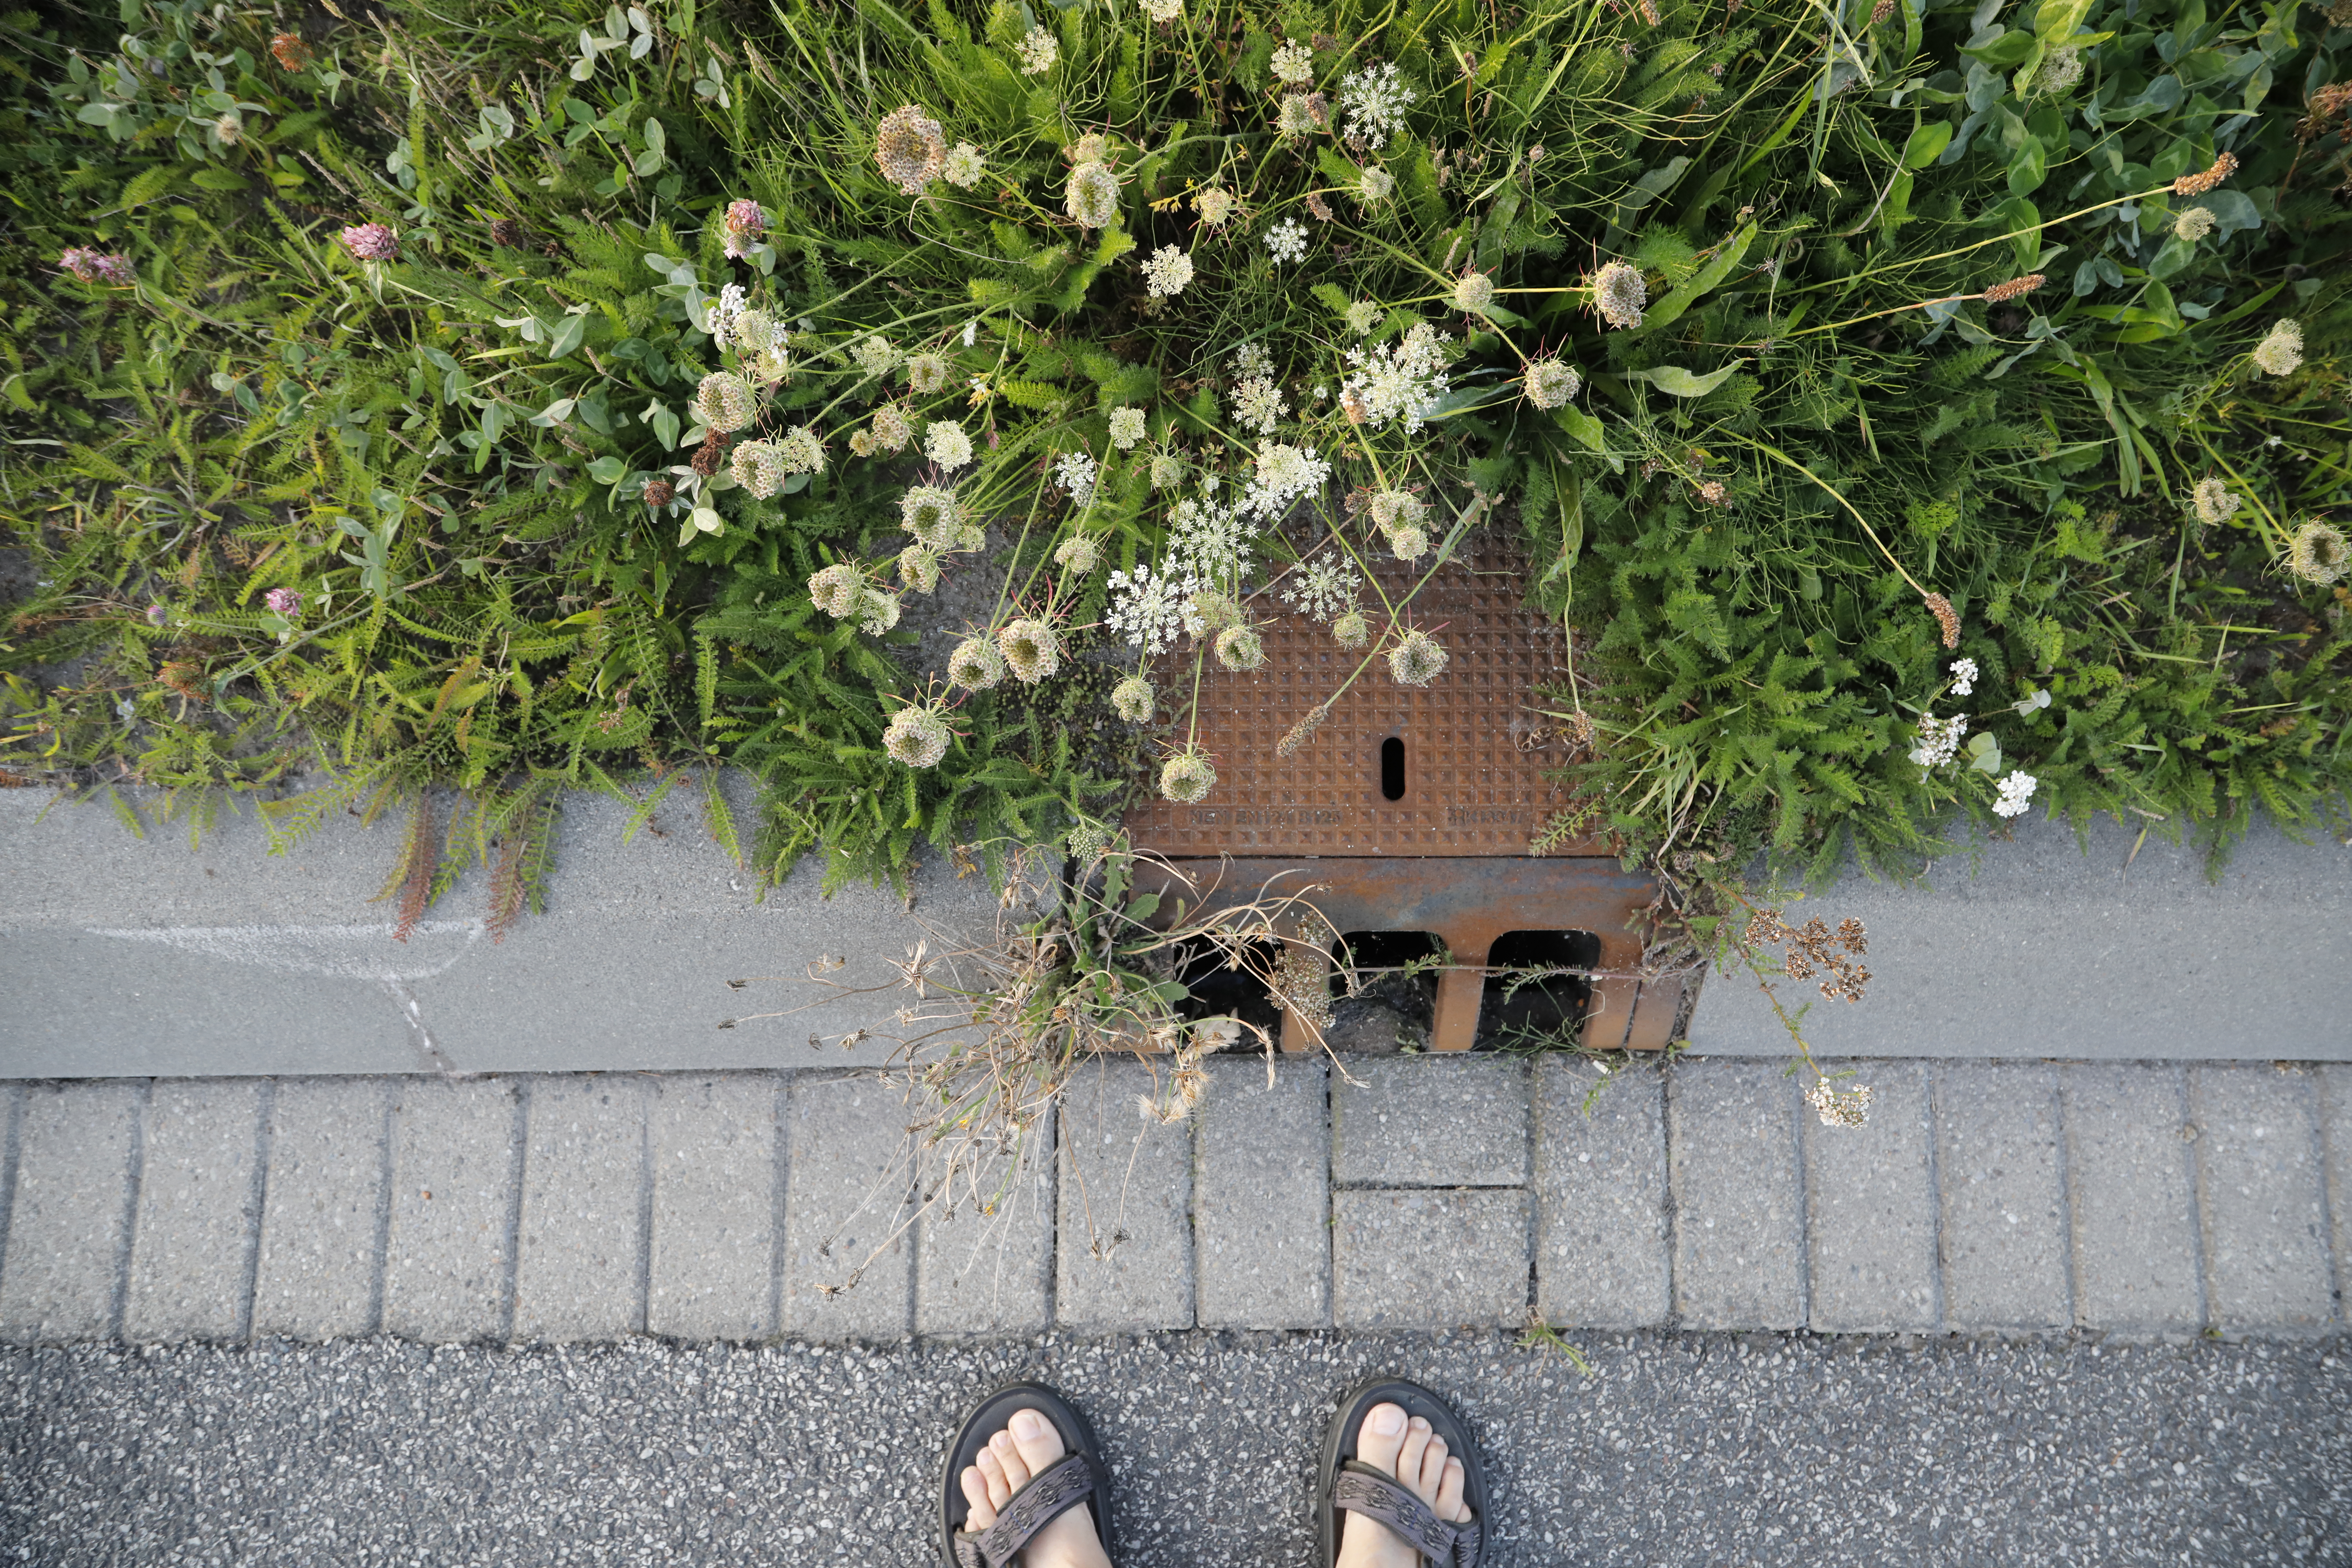
Plant species: Daucus carota, Achillea millefolium, Trifolium pratense